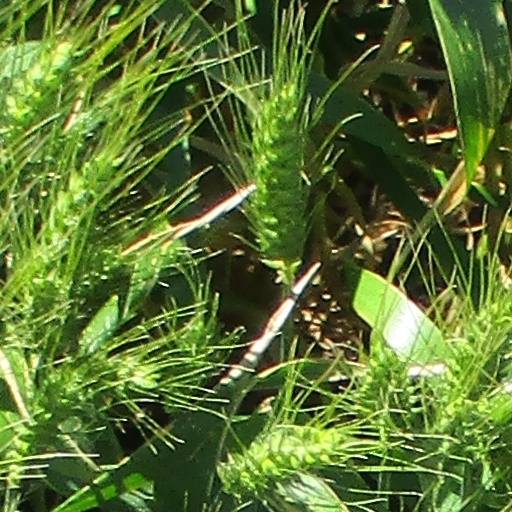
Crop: wheat